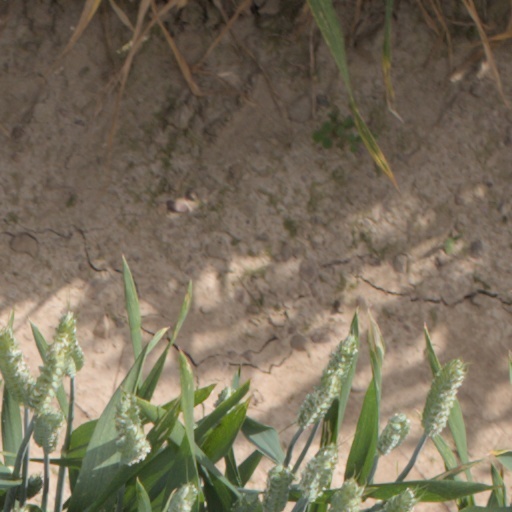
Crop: wheat